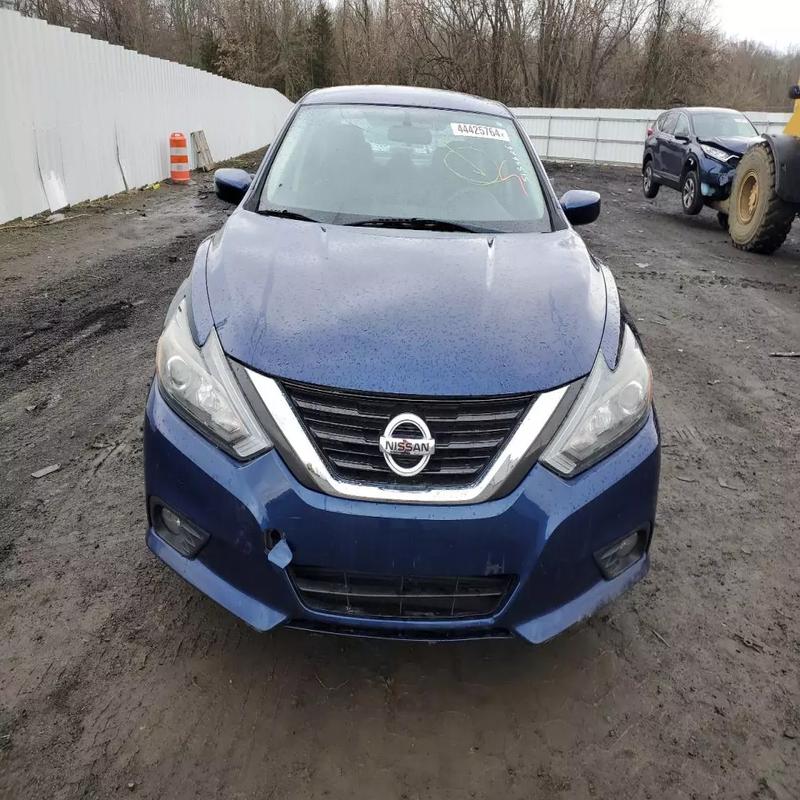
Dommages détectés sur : pare-choc avant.
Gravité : mineur